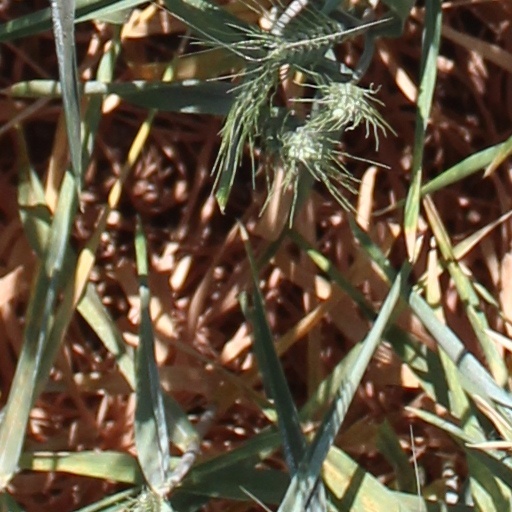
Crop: wheat